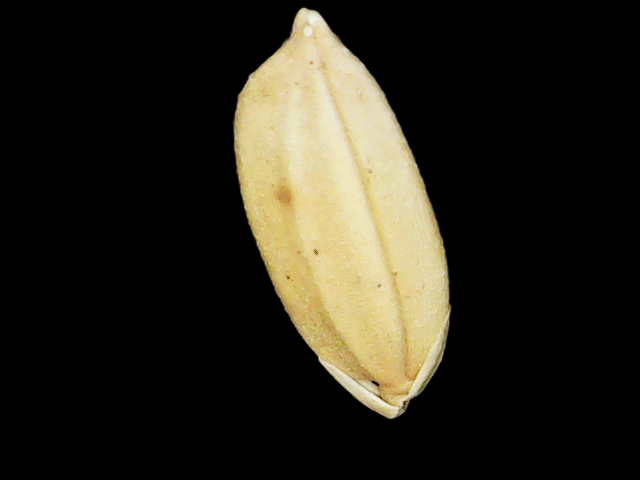
Rice variety: Binadhan08